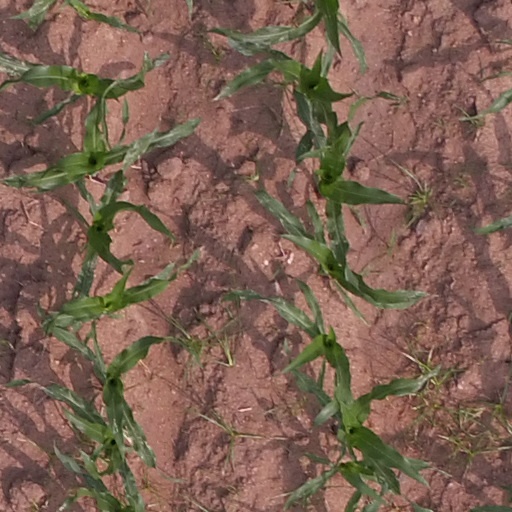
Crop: maize; corn